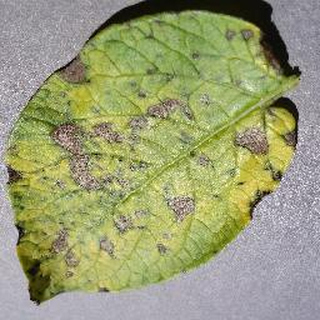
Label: potato_early_blight